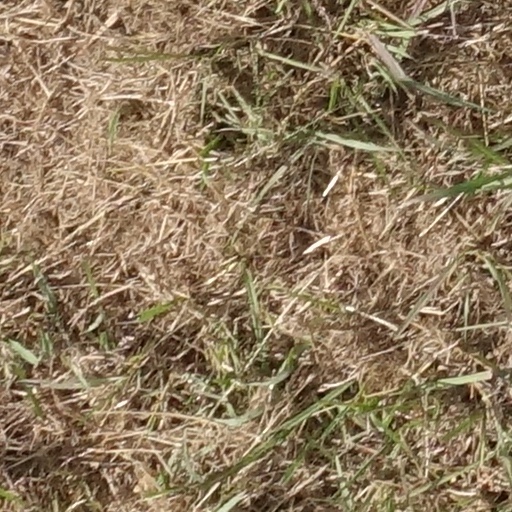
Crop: sorghum